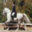
Label: horse